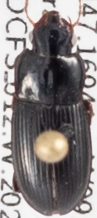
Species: Harpalus somnulentus
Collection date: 2020-07-14
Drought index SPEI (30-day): -1.028
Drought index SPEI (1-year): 1.386
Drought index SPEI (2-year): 1.77